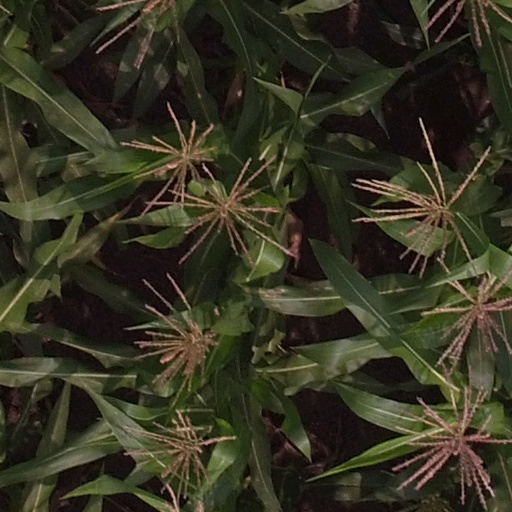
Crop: maize; corn